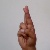
The image shows a hand gesture representing the letter 'R' in Indian Sign Language.